Treaty of Nanking

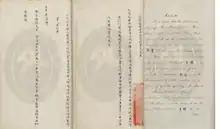
Chinese and English Pages, Treaty of Nanking

The Qing government was obliged to pay the British government 6 million silver dollars for the opium that had been confiscated by Lin Zexu in 1839 (Article IV), 3 million dollars in compensation for debts that the merchants in Canton owed British merchants (Article V), and a further 12 million dollars in war reparations for the cost of the war (Article VI). The total sum of 21 million dollars was to be paid in instalments over three years and the Qing government would be charged an annual interest rate of 5 percent for the money that was not paid in a timely manner (Article VII).